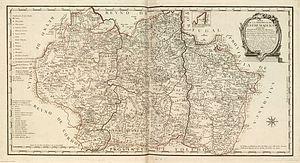
Sotoserrano est une commune de la province de Salamanque dans la communauté autonome de Castille-et-León en Espagne.